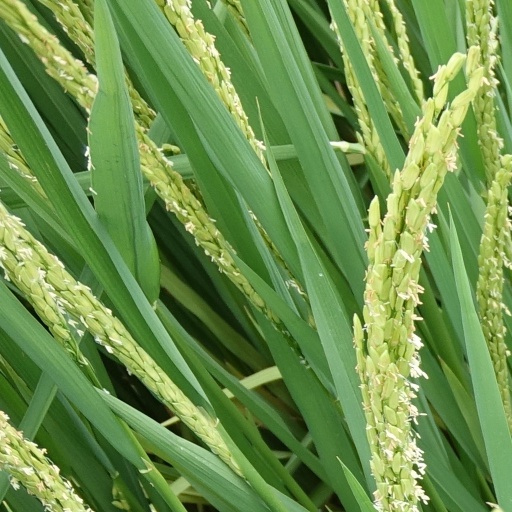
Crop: rice